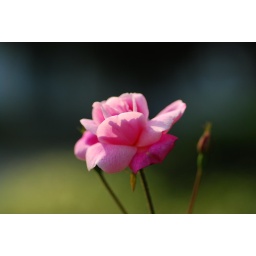
A beautiful pink flower in the sun.